Frémont Emancipation

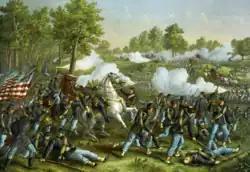
Death of Brig. Gen. Lyon during the Battle of Wilson's Creek

Before Frémont, two generals had previously served as head of the Department of the West during the first four months of the war. Brigadier General William S. Harney had taken a diplomatic approach in Missouri, attempting to respect Missouri's neutrality through the Price-Harney Truce, negotiated with Sterling Price, commander of the Missouri State Militia. The truce was unacceptable to many Unionists and particularly to President Lincoln, as continued neutrality in Missouri would result in the state's refusal to supply men for the Union army. Harney was removed on May 30 and replaced with the hard-line Radical Republican Brig. Gen. Nathaniel Lyon. Earlier, while still a subordinate of Harney's, Lyon had raised tensions in Missouri to a fever-pitch by acting independently and capturing a portion of the Missouri State Militia during the Camp Jackson Affair on May 10, 1861. Although the maneuver eliminated a threat to the St. Louis Arsenal, it also caused a riot in St. Louis. As commander of the Department of the West, Lyon met with Gov. Jackson and informed him that, "rather than concede to the State of Missouri for one single instant the right to dictate to my government in any matter...I would see you...and every man and woman and child in the State dead and buried." After this, open warfare commenced between pro-Confederate militia and Union forces in Missouri. Gov. Jackson fled St. Louis, and the Missouri State Militia was re-organized to become the Missouri State Guard—a pro-secession force under the command of Sterling Price and Governor-in-Exile Jackson.